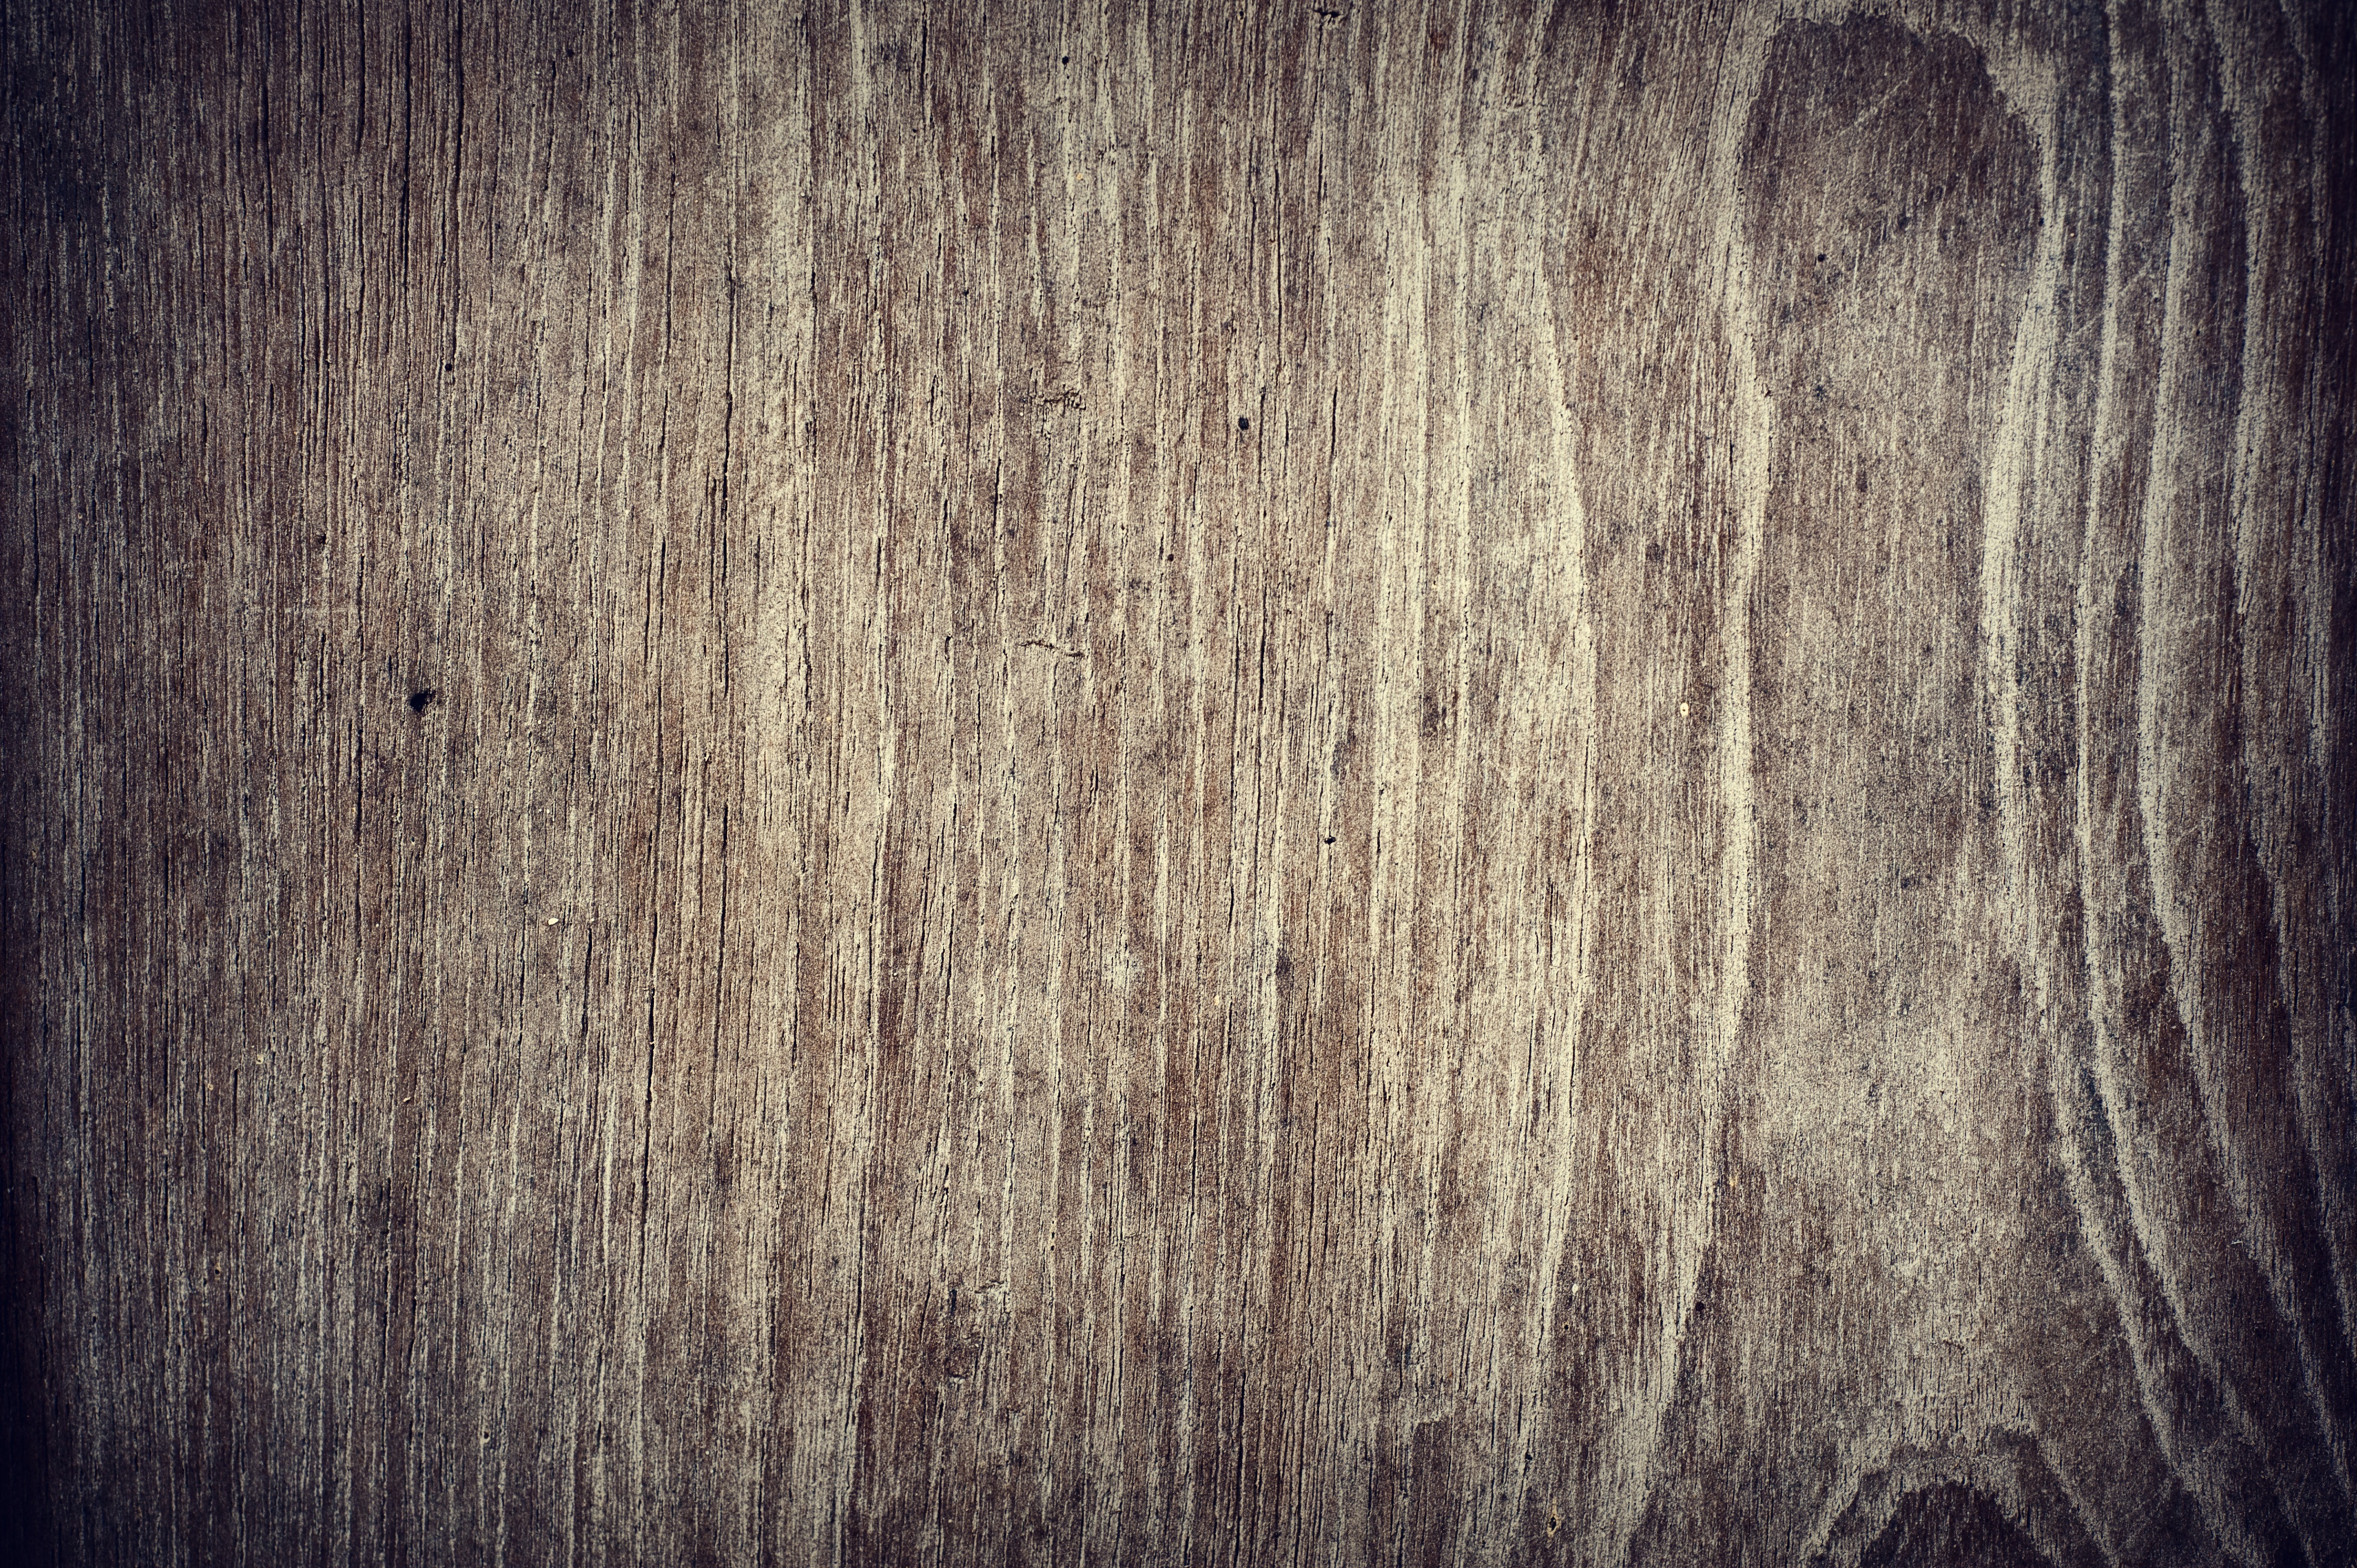
tree, nature, abstract, board, wood, antique, grain, texture, floor, interior, building, old, home, wall, dark, formation, decoration, color, macro, natural, brown, grunge, darkness, dried, closeup, lumber, decor, material, painting, background, drawing, design, hardwood, decorative, carpentry, oak, backdrop